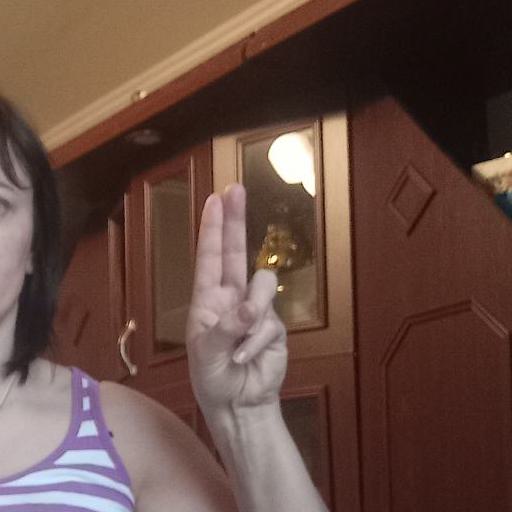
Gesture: two_up